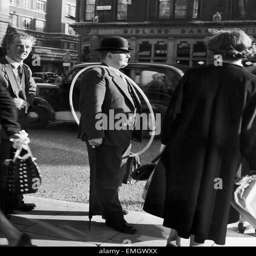
person with his hula hoop which he bought at store .